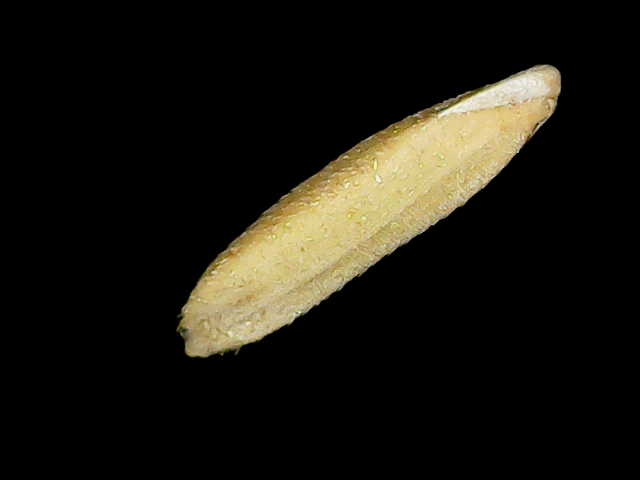
Rice variety: Binadhan16